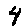
Label: 4